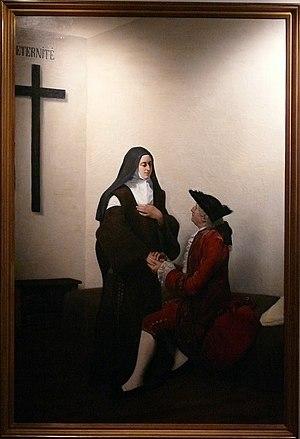
Une religieuse, moniale, ou nonne, aussi appelée « sœur » ou familièrement « bonne sœur », est une femme membre d'une communauté religieuse féminine, devant généralement obéir aux vœux de pauvreté, chasteté et obéissance. Elle choisit de consacrer sa vie au service des autres ou de quitter la société afin de vivre une vie de prière et de contemplation tournée vers Dieu dans un monastère ou un couvent. Les religieuses sont présentes dans les religions catholique, orthodoxe, anglicane, luthérienne, jaïne, bouddhiste, taoïste et hindoue.
Jeanne Bécu, dite aussi Mademoiselle de Vaubernier, devenue par mariage comtesse du Barry, née le 19 août 1743 à Vaucouleurs, et morte guillotinée le 8 décembre 1793 à Paris, fut la dernière favorite du roi Louis XV de 1768 à 1774.